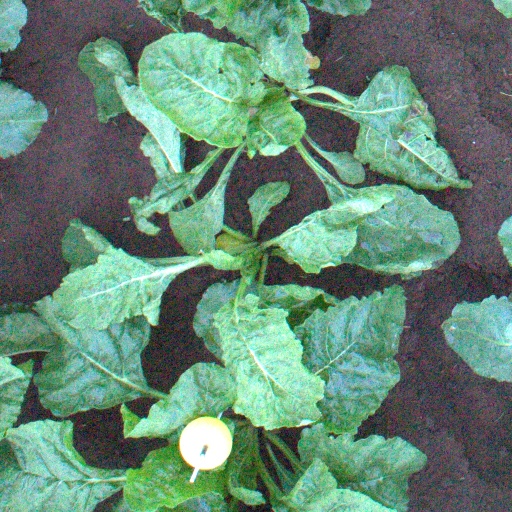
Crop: sugar beet